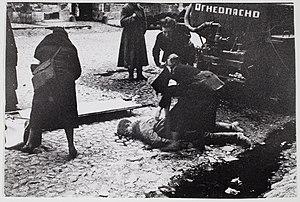
Le siège de Léningrad est le siège de près de 900 jours imposé à la ville de Léningrad par la Wehrmacht au cours de la Seconde Guerre mondiale. Il fait partie du plan famine mis en place par les nazis pour exterminer par la faim les Soviétiques.